Lampaul-Guimiliau Parish close

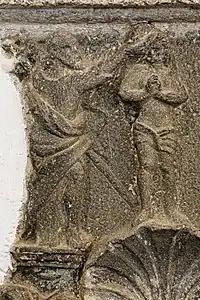
The stoup with depiction of Jesus being baptized by John the Baptist

The church has a stoup decorated with a demon and a serpent and a depiction of John the Baptist baptizing Jesus. This stoup is located inside the church.